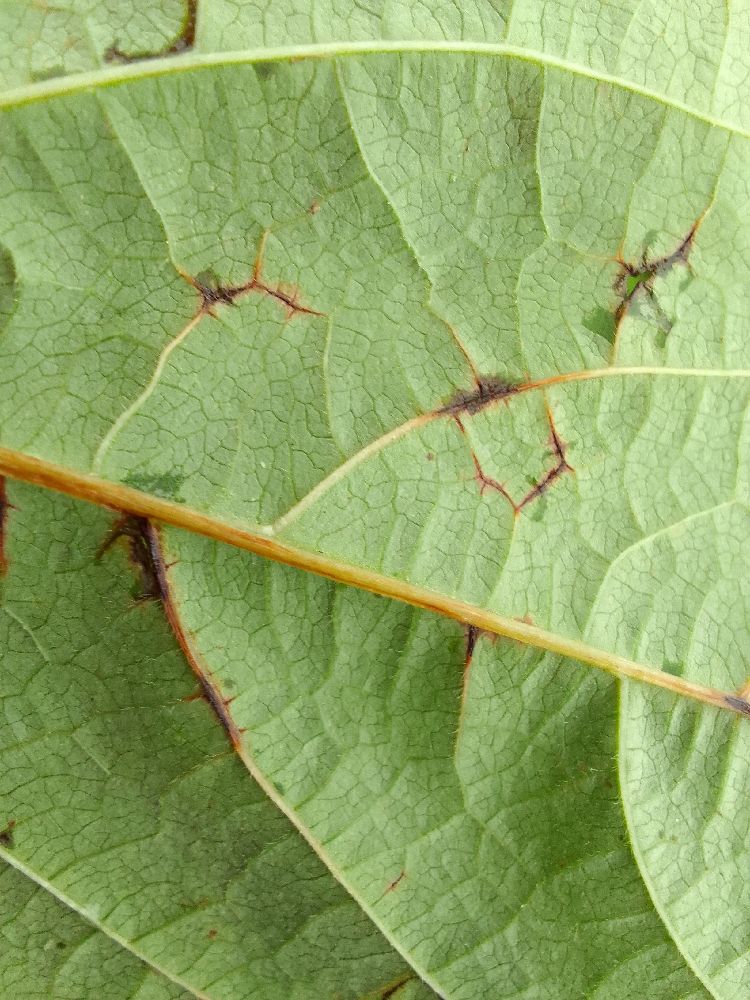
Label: anthracnose